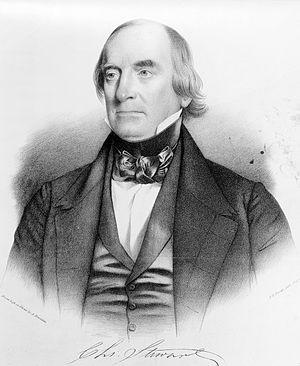
Charles Stewart, né le 28 juillet 1778 à Philadelphie et mort le 6 novembre 1869 à Bordentown, est un officier américain de la marine américaine.